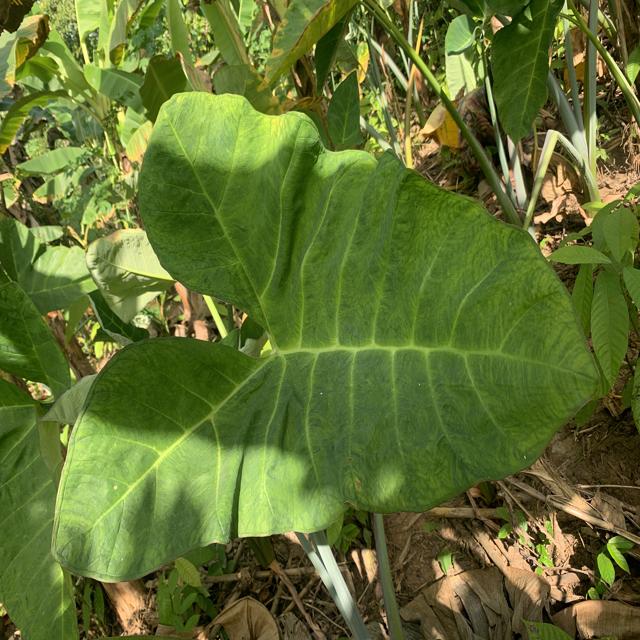
Label: Healthy